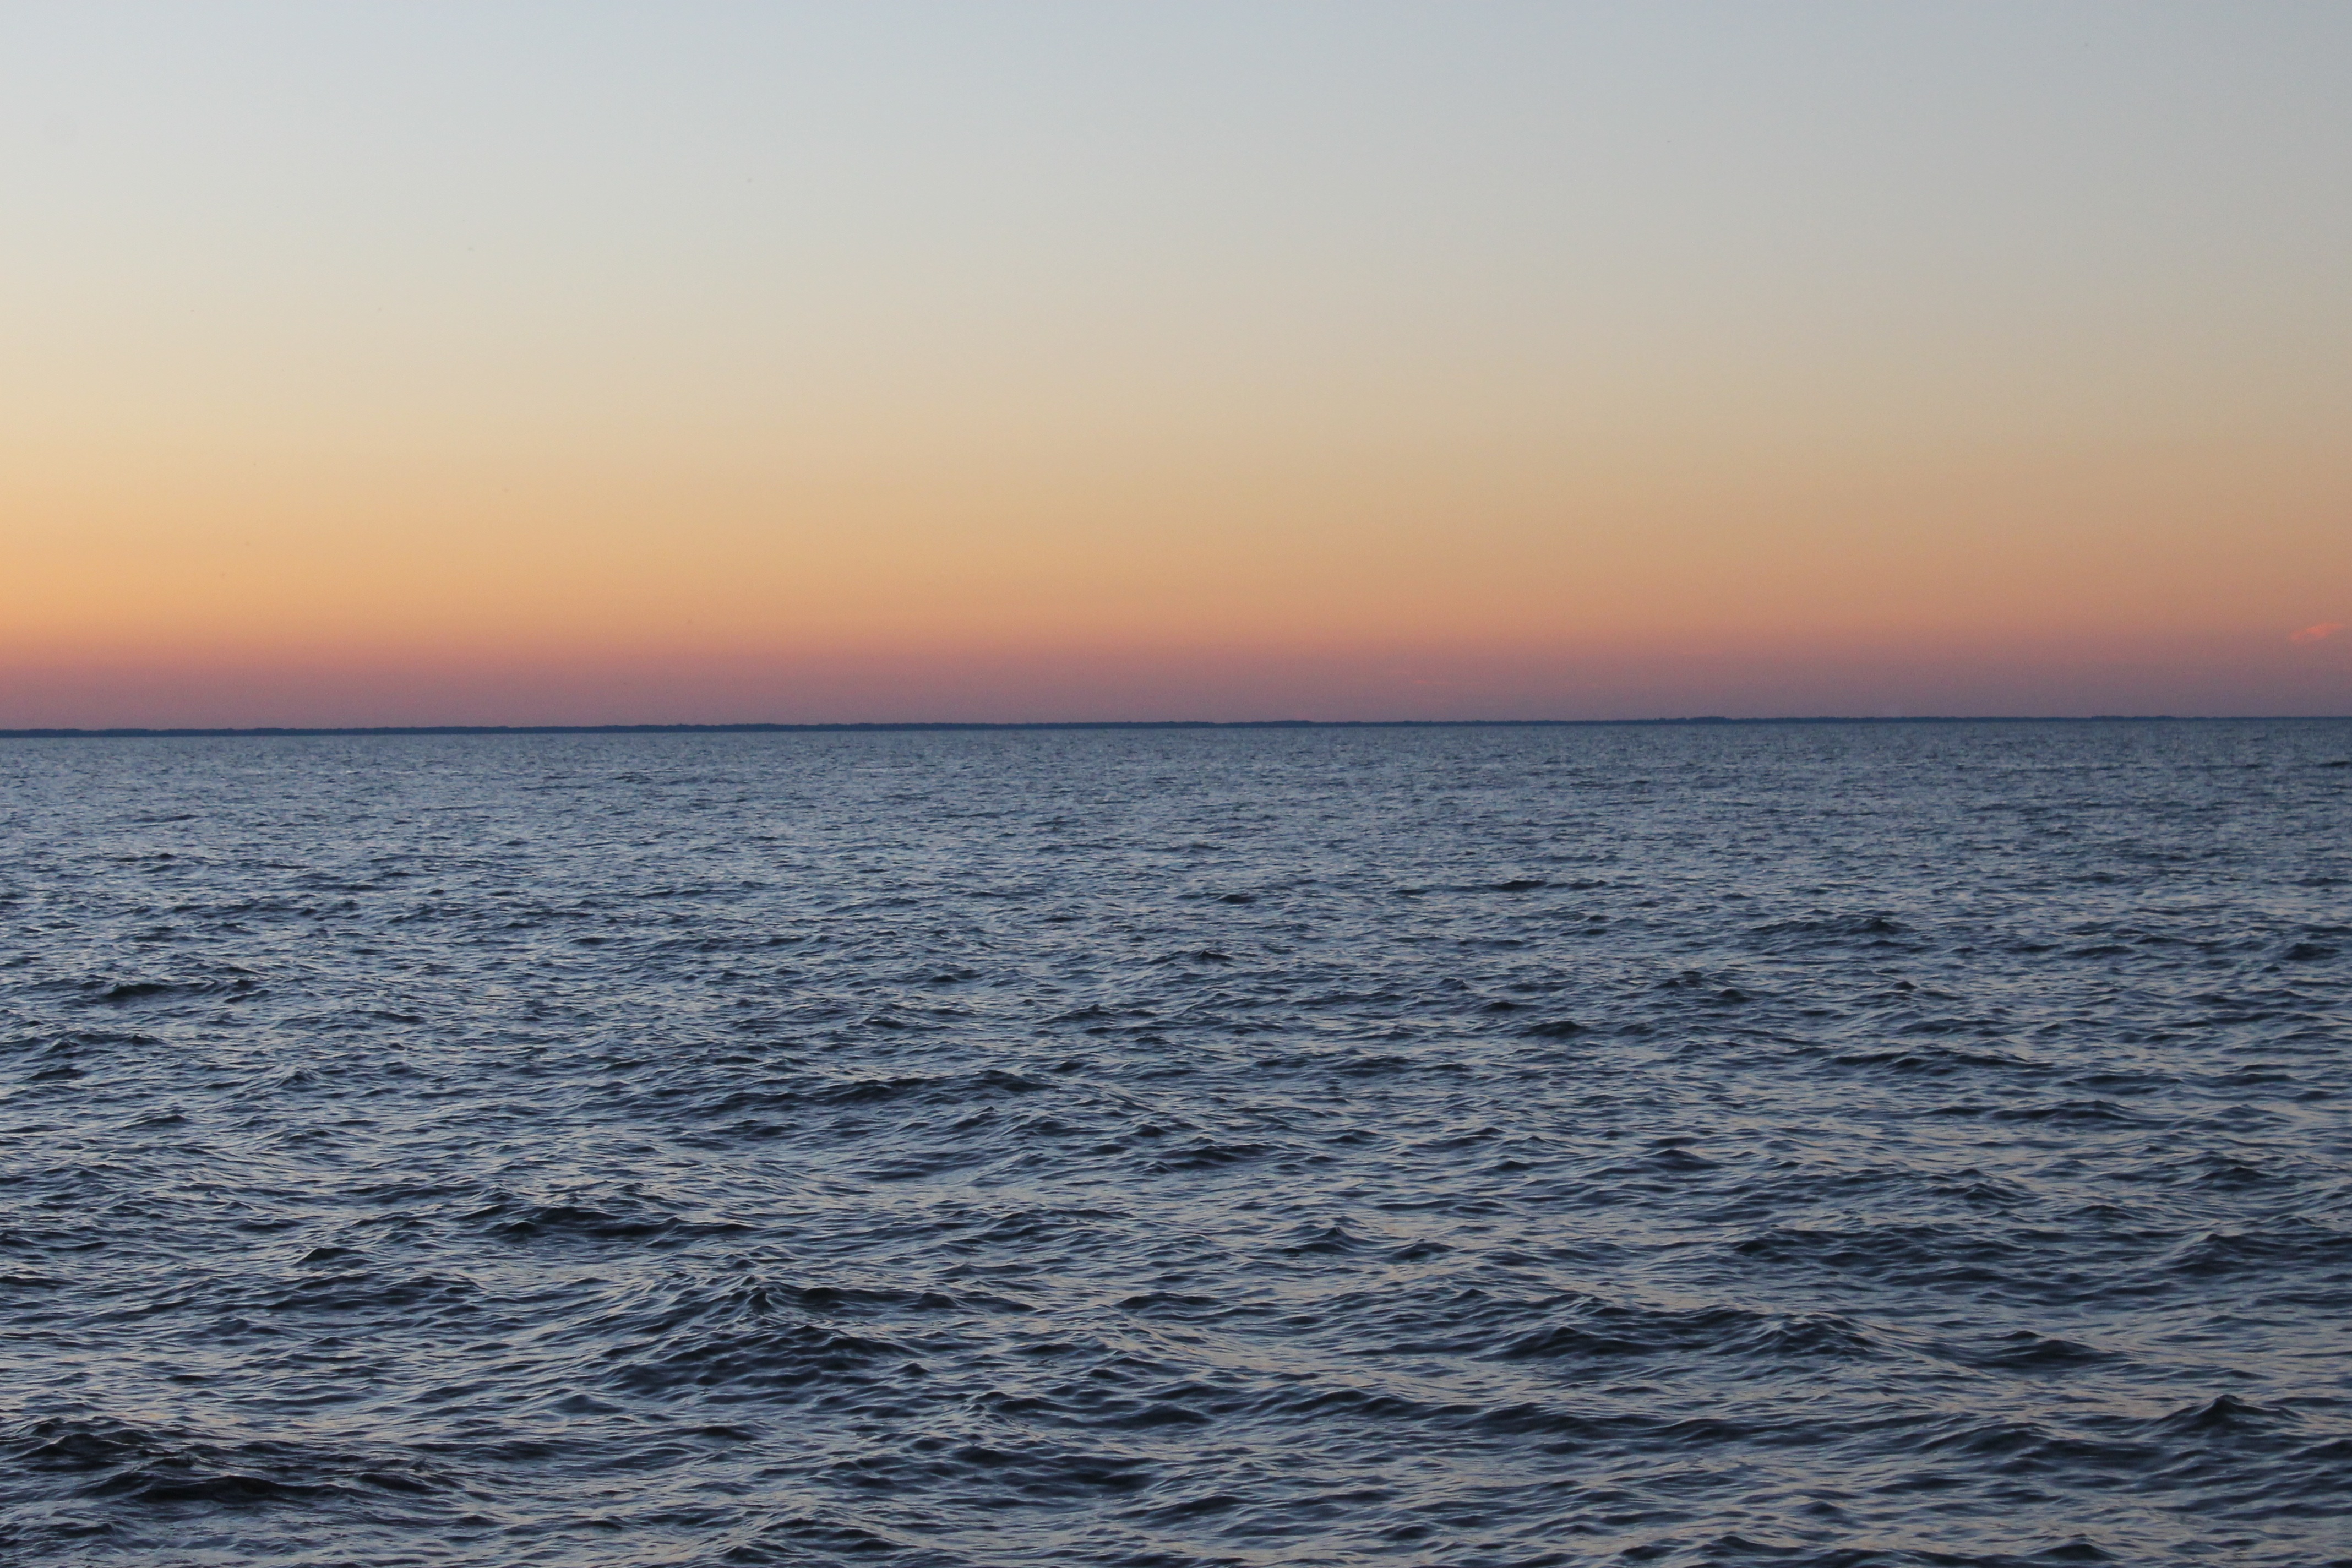
sea, coast, ocean, horizon, sunrise, sunset, shore, wave, dawn, dusk, evening, body of water, sunset sky, cape, green bay, wind wave